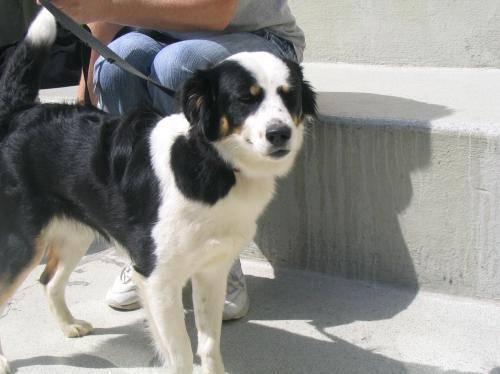
dog